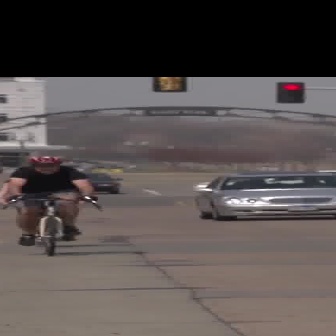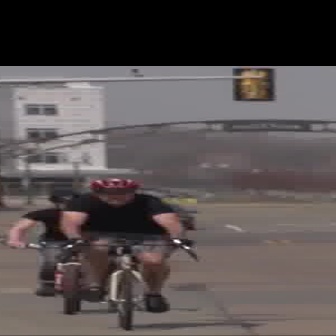
  Please identify the target specified by the bounding box [5,155,96,246] in the first image and locate it in the second image. Return the coordinates in [x_min,y_min,x_max,y_max] format.
Answer: [57,177,193,312]